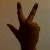
The image shows a hand gesture representing the number 3 in Indian Sign Language.